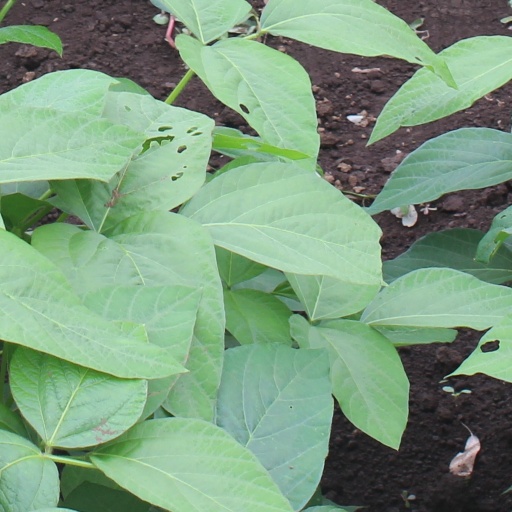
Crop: soybean